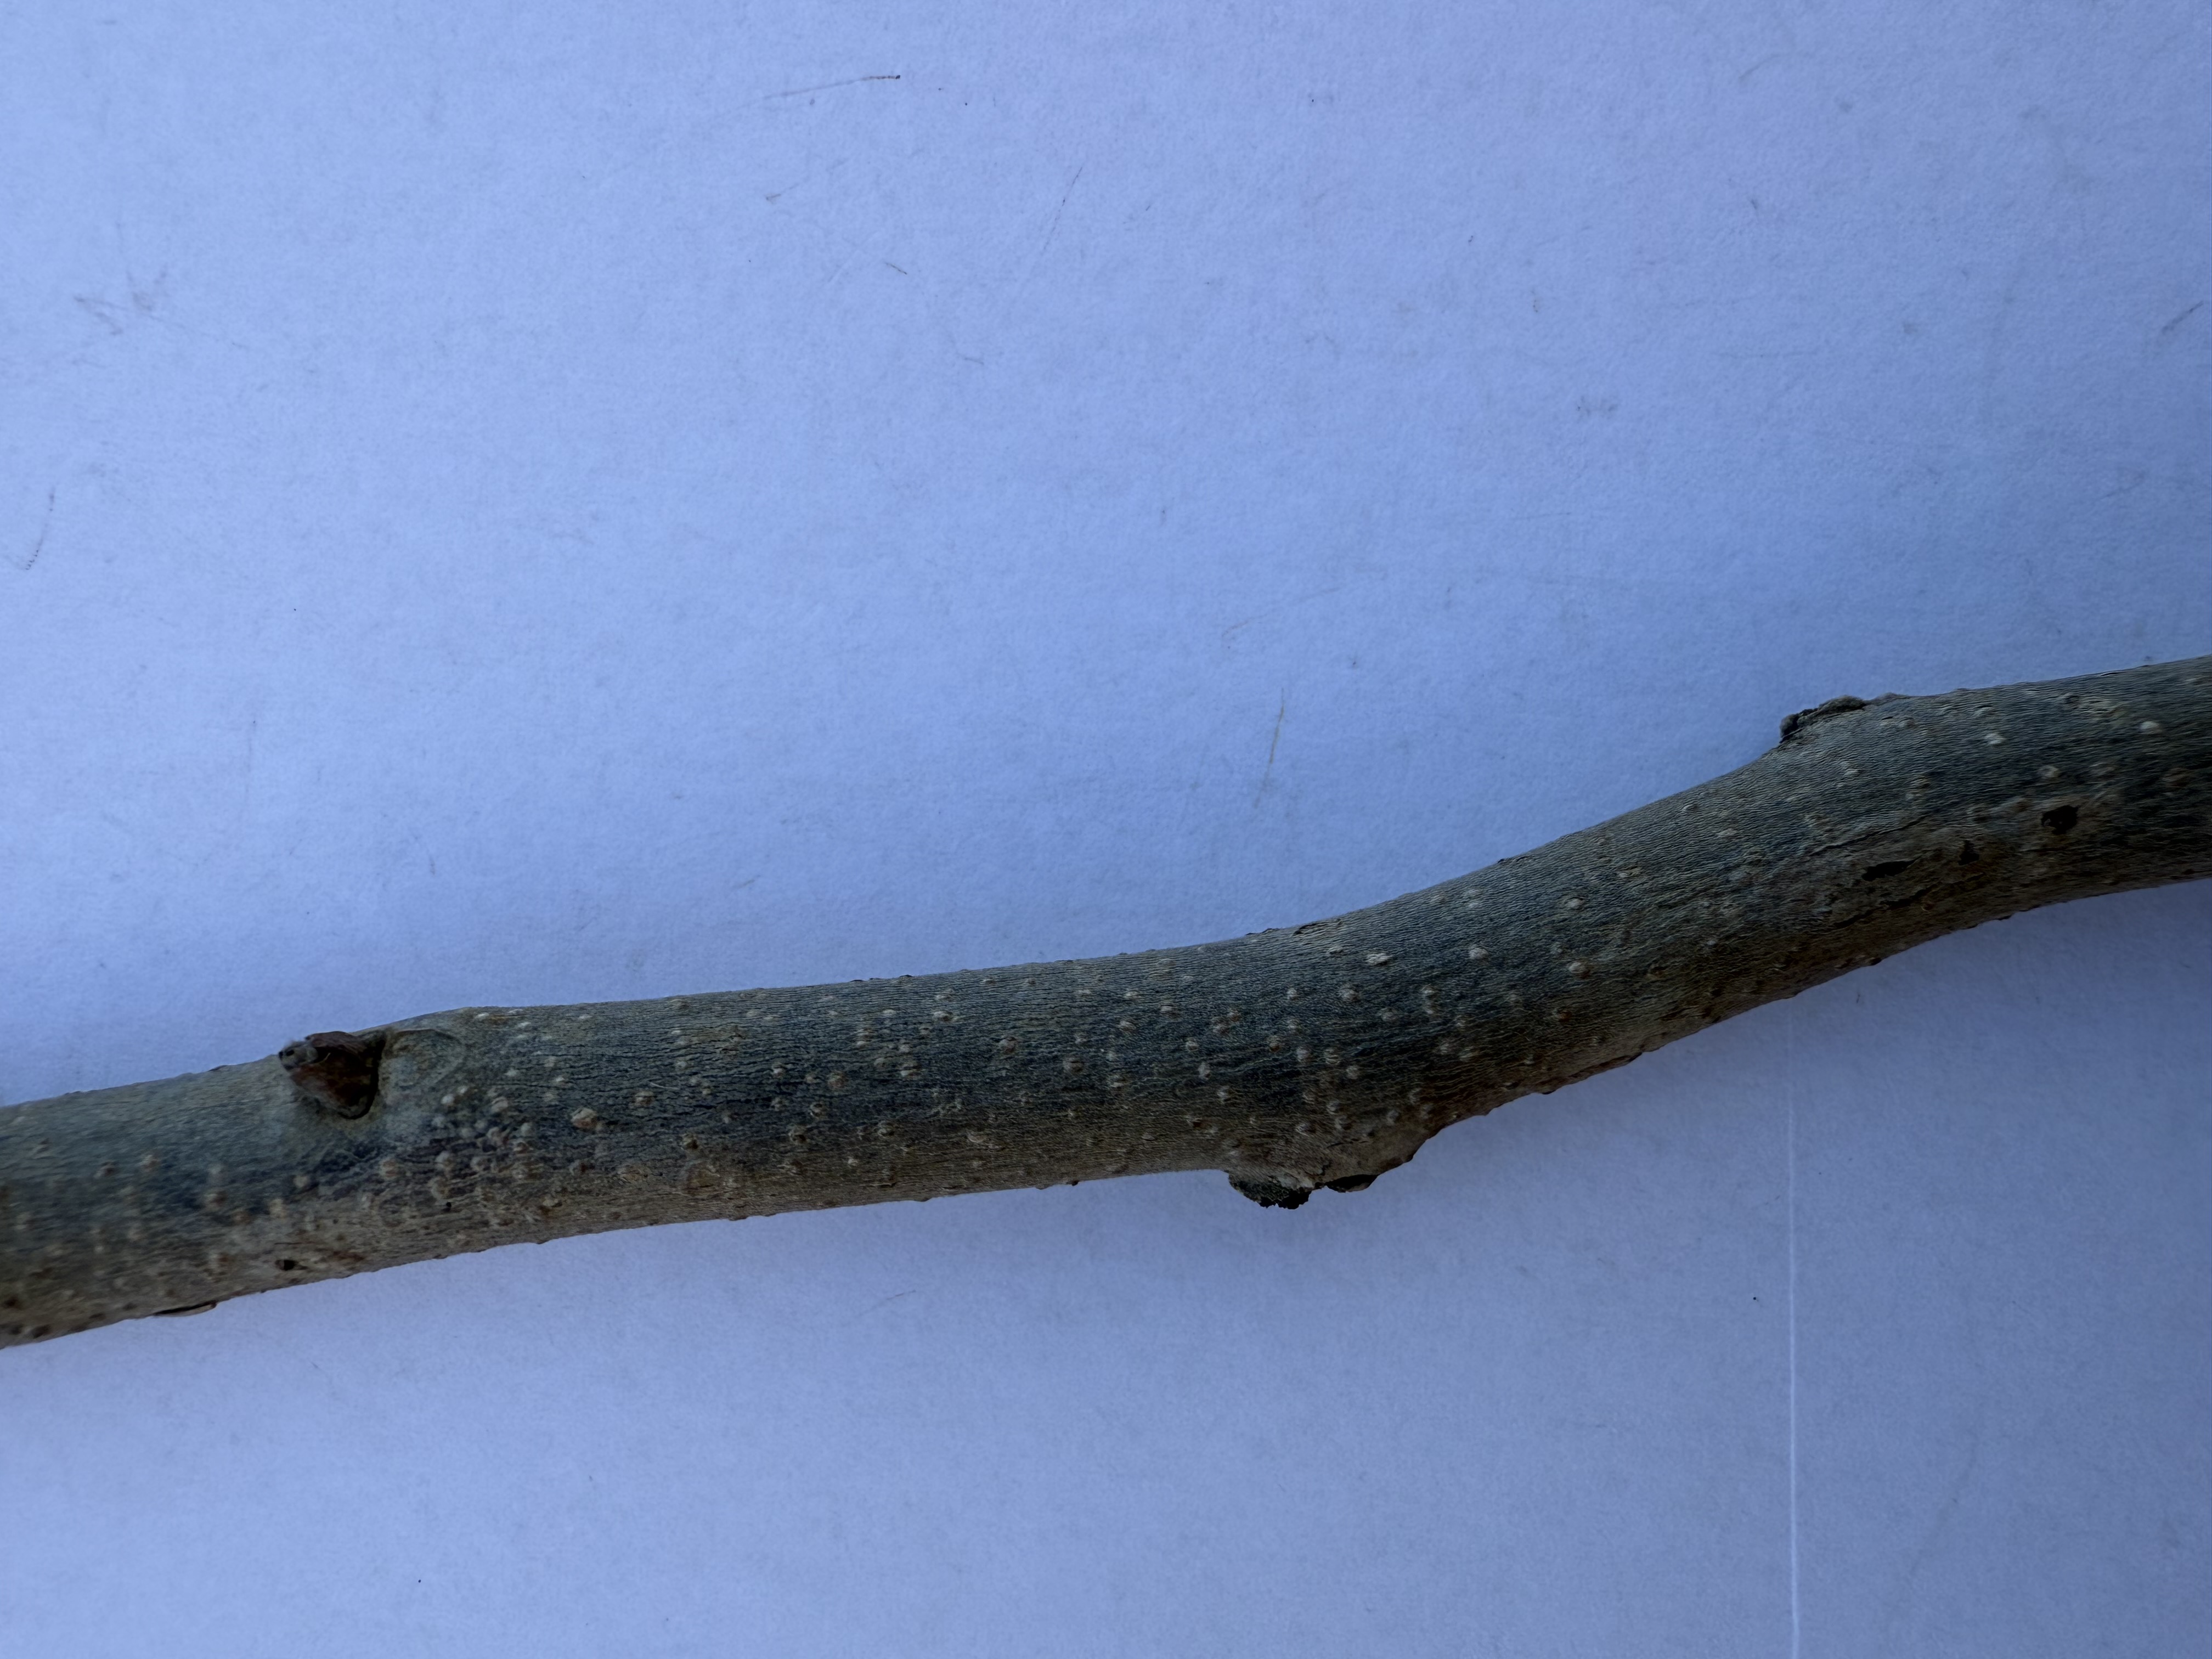
Variety: Chocolate Persimmon